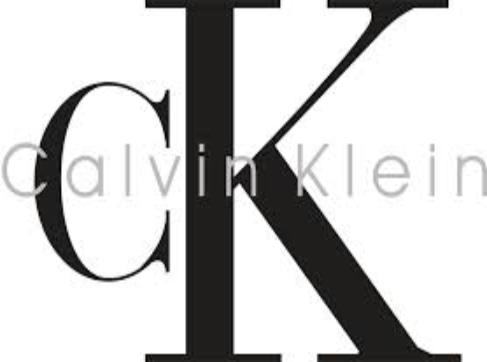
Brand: Ck Calvin Klein-2
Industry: Clothes